Takeru Kobayashi

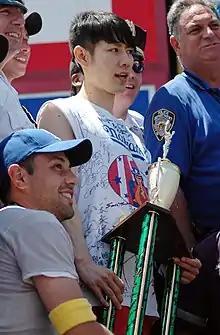
Takeru Kobayashi at the Nathan's Hot Dog Eating Contest in 2009

is a retired Japanese competitive eater. Described as "the godfather of competitive eating", he is a six-time Nathan's Hot Dog Eating Contest champion and widely credited with popularizing the sport.